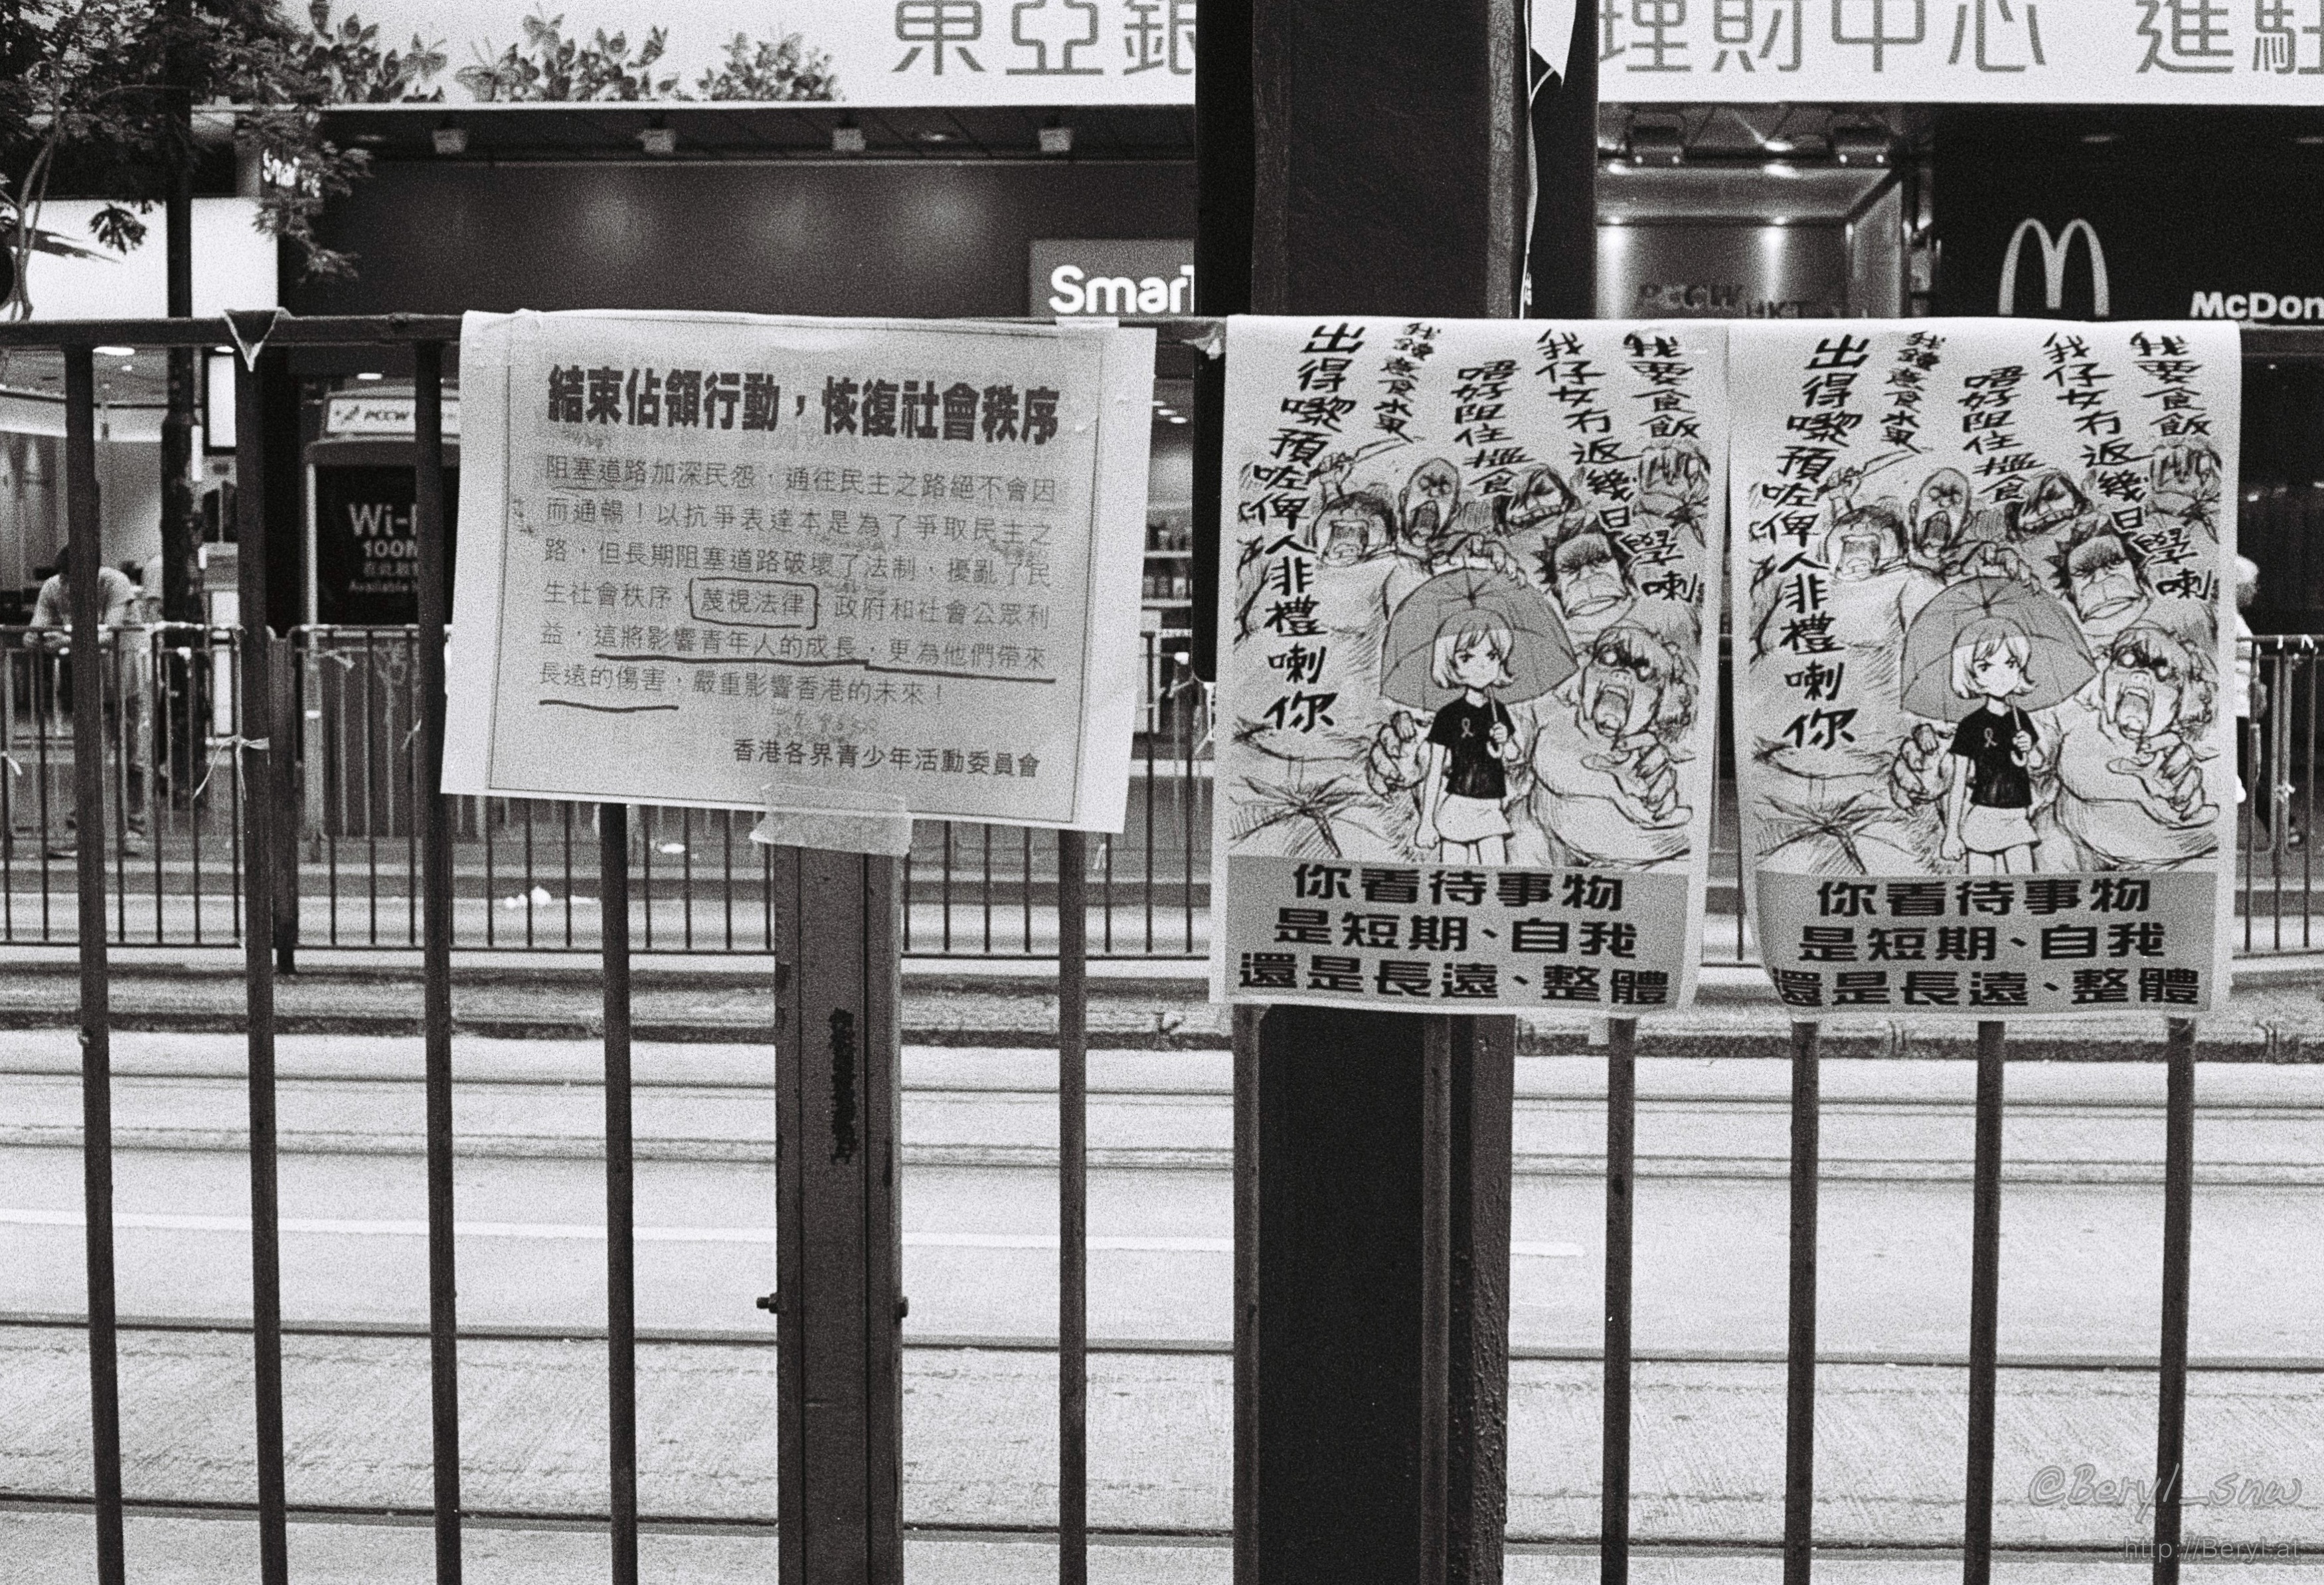
black and white, people, white, street, city, urban, film, monochrome, sunny, 2014, art, 50mm, hk, yashica, photograph, kodak, hongkong, documentary, tmax, tmax400, electro35, protest, journalism, urban area, monochrome photography